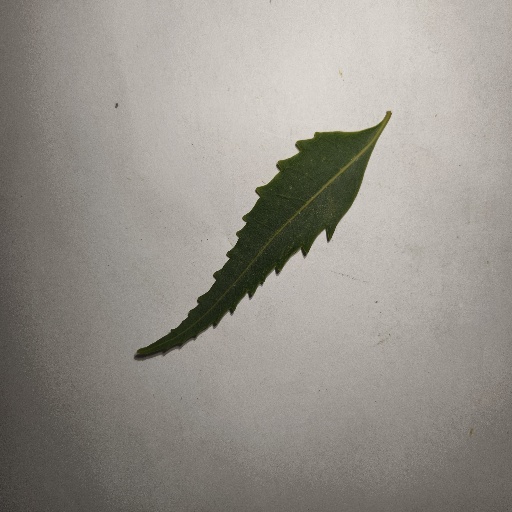
Species: Neem
Leaf condition: Healthy Leaf